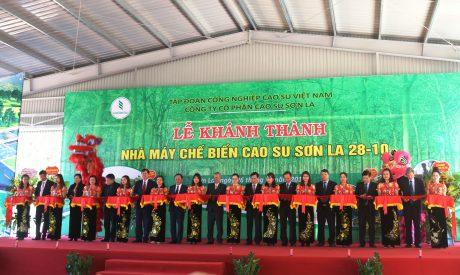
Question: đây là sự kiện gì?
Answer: đây là lễ khánh thành nhà máy chế biến cao su sơn la